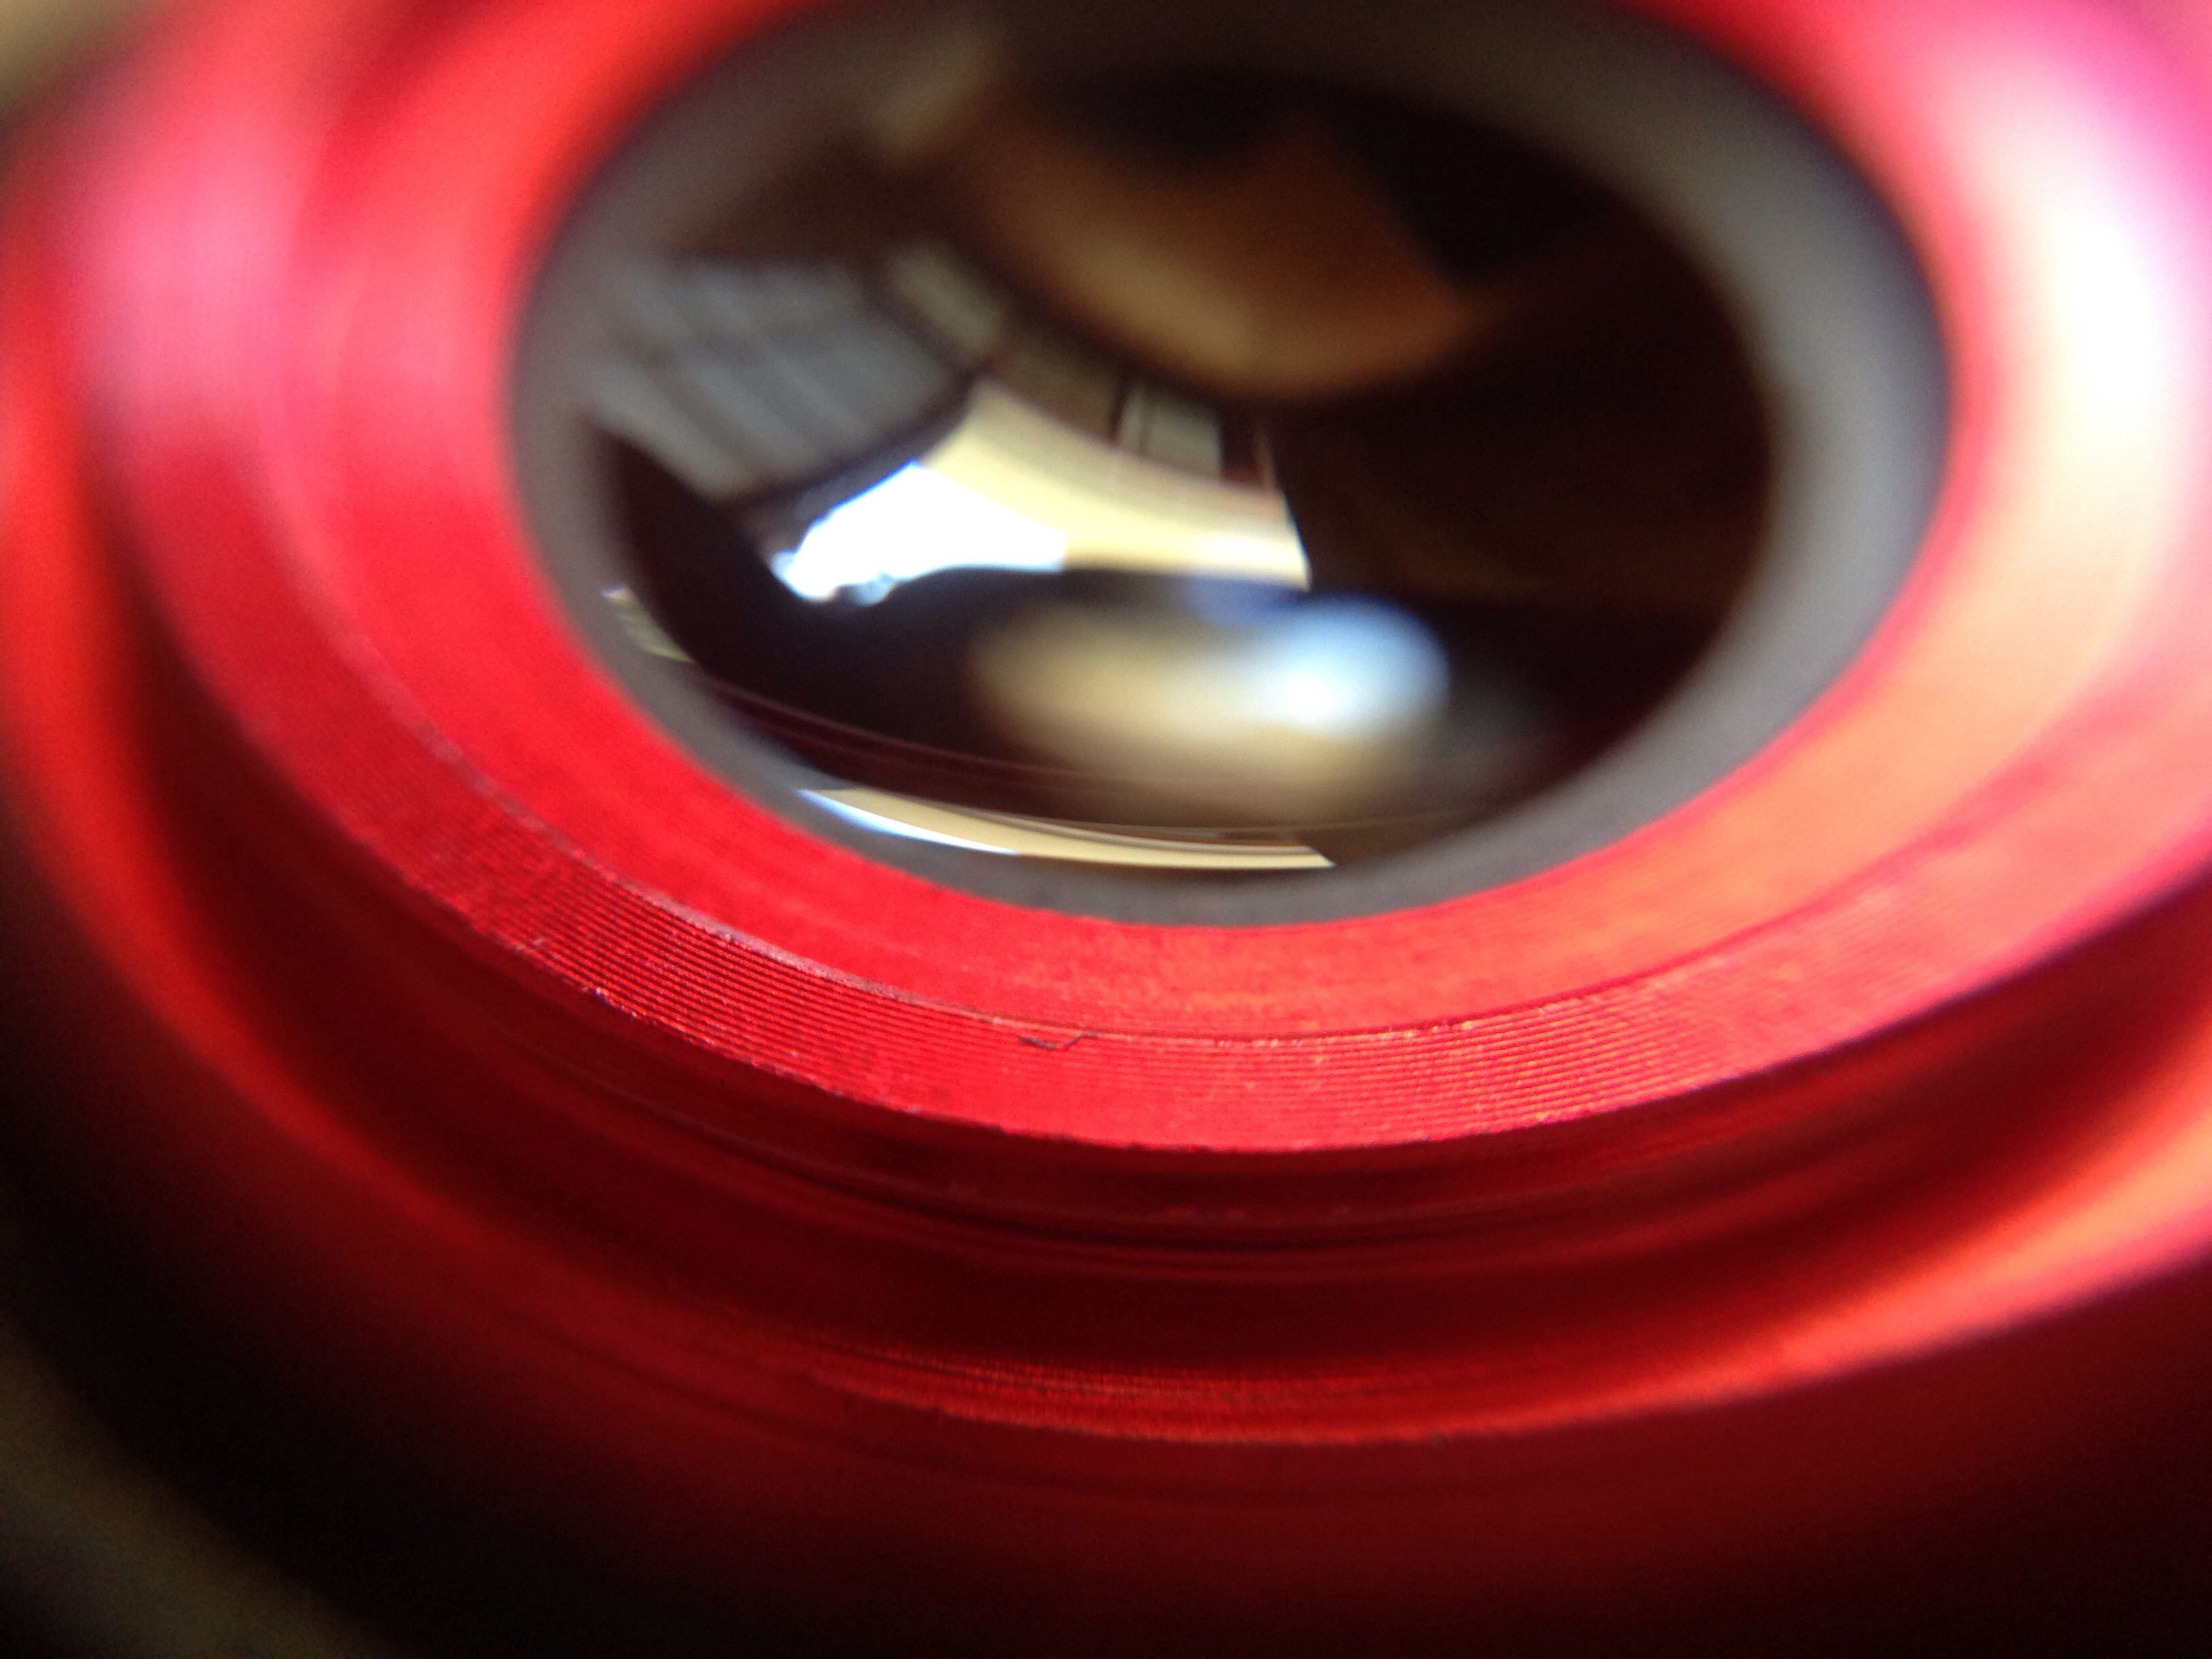
light, photography, wheel, red, lens, equipment, color, macro, pink, circle, close up, human body, iris, eye, organ, shape, macro photography, thing, computer wallpaper, compact disc